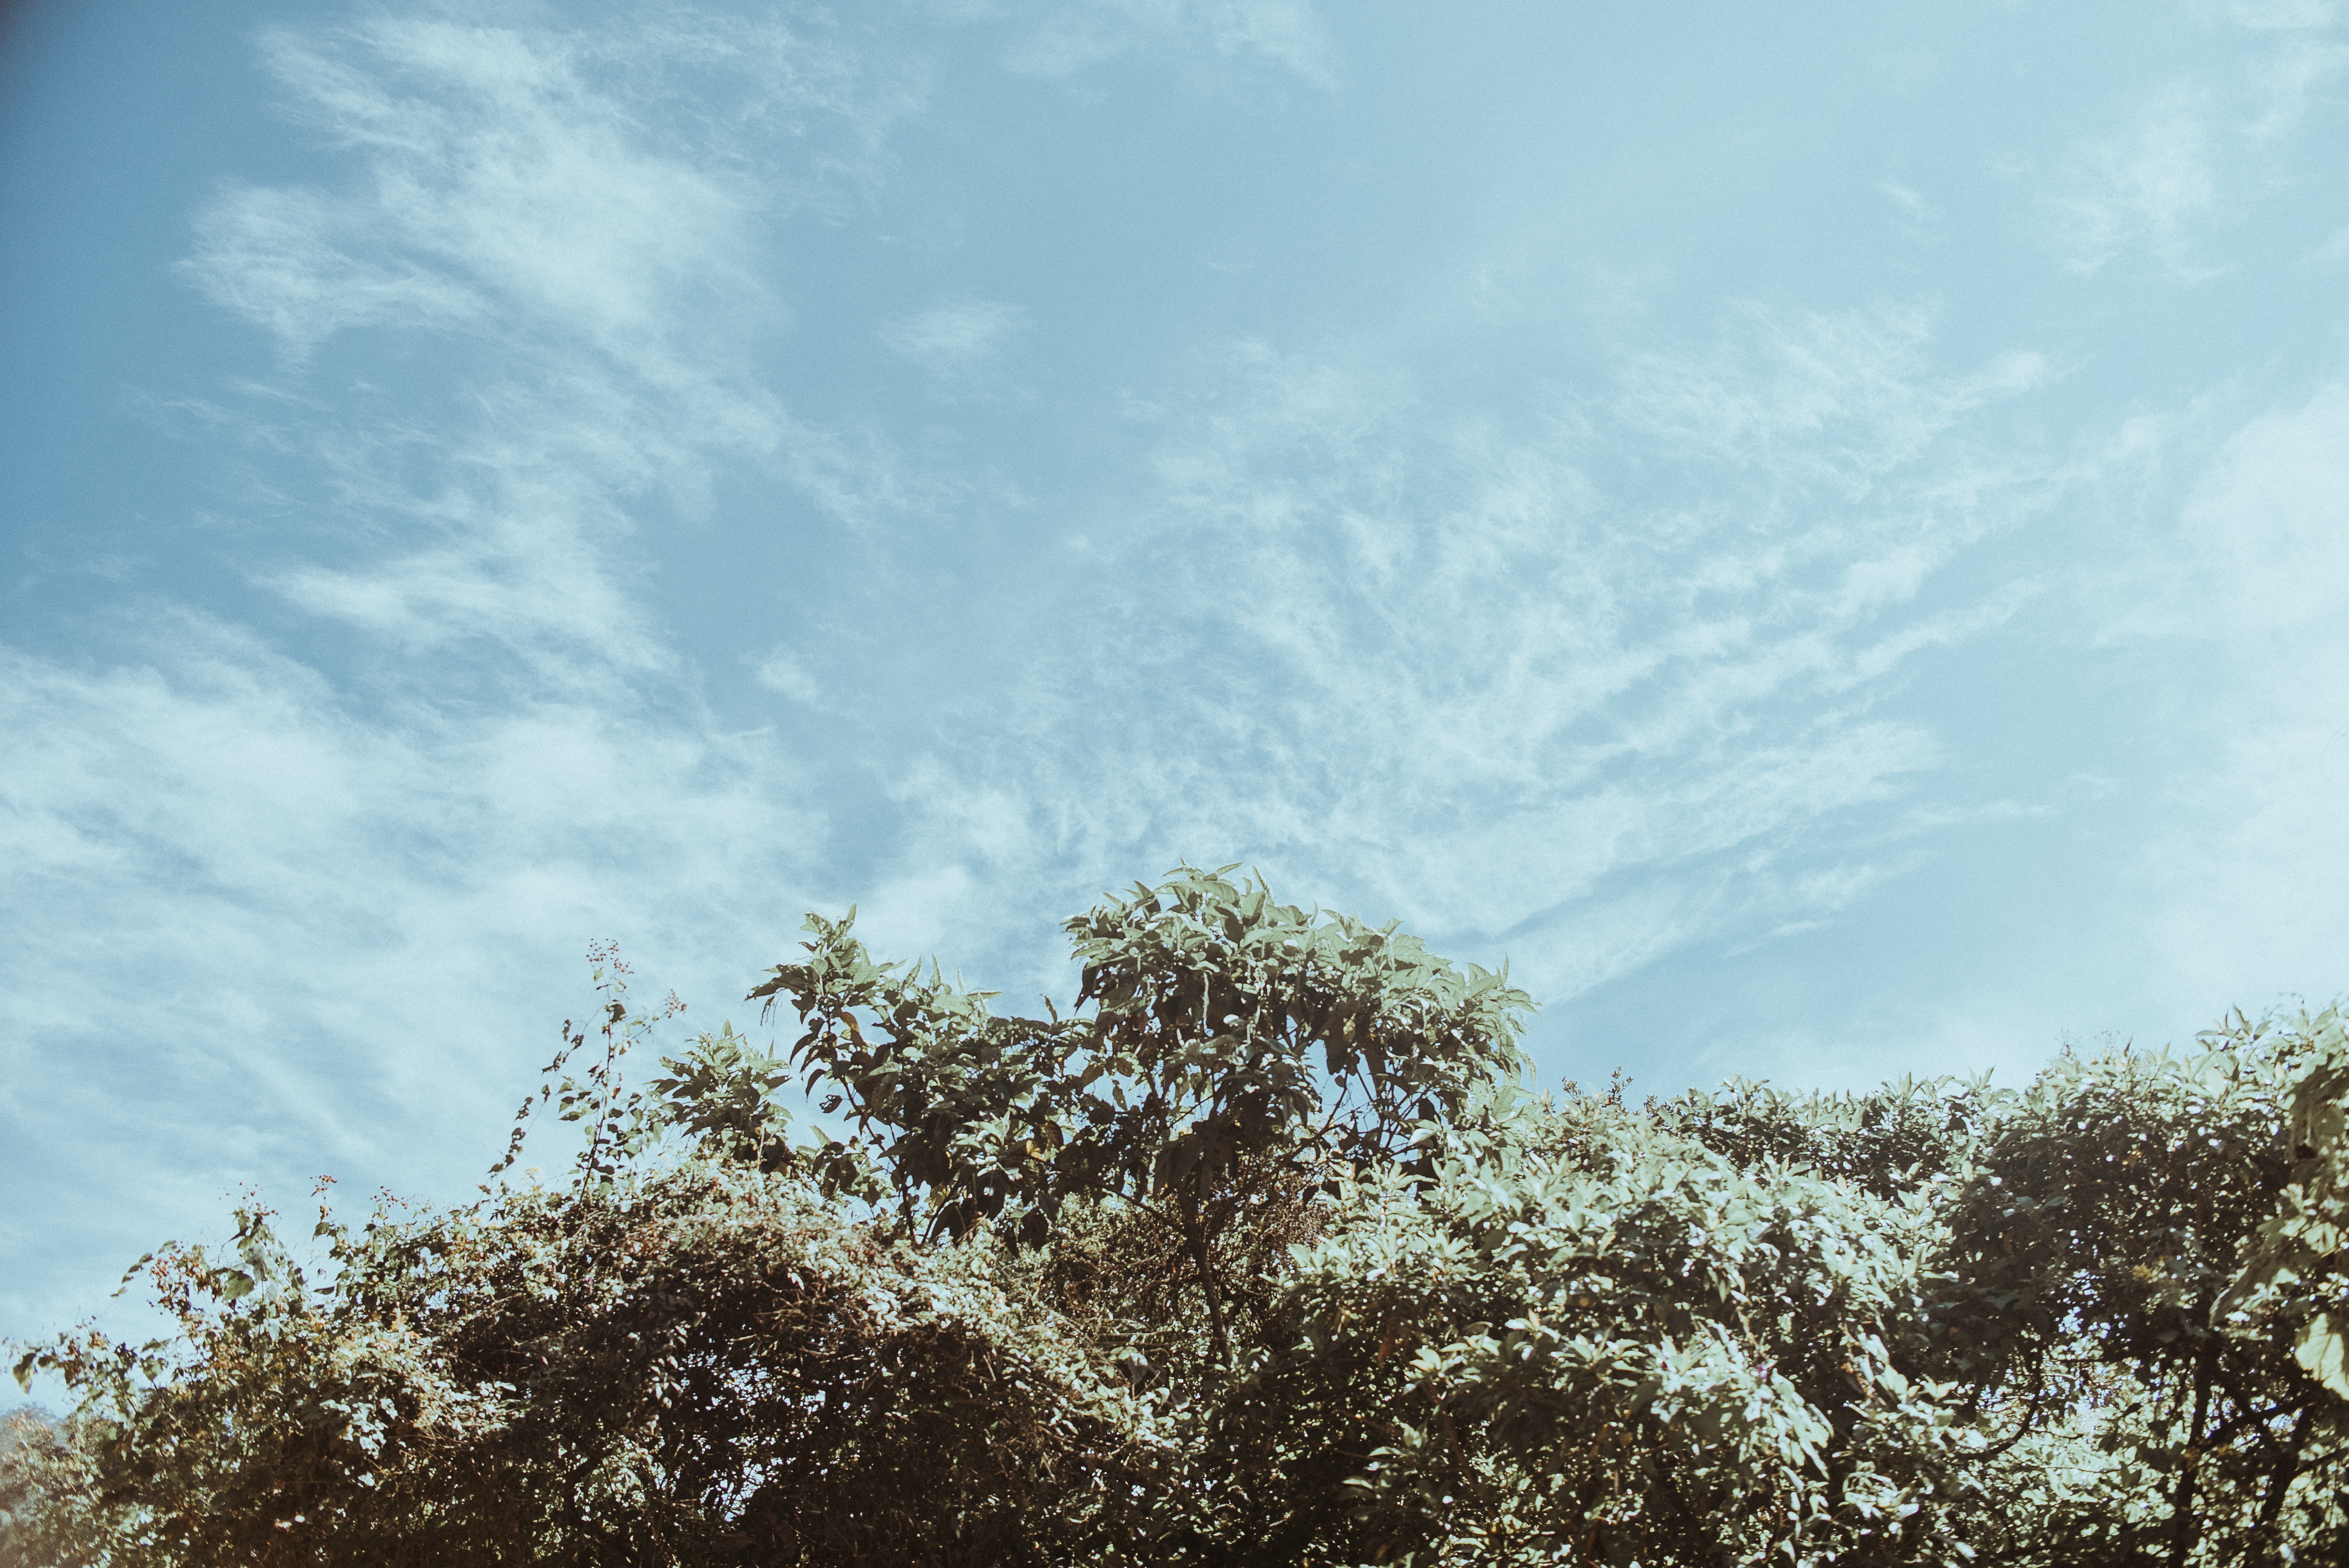
tree, nature, grass, branch, cloud, plant, sky, sunlight, morning, leaf, hill, flower, frost, meteorological phenomenon, atmosphere of earth, woody plant